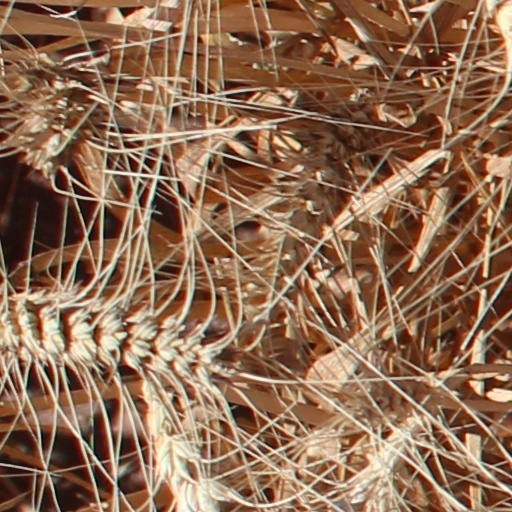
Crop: wheat